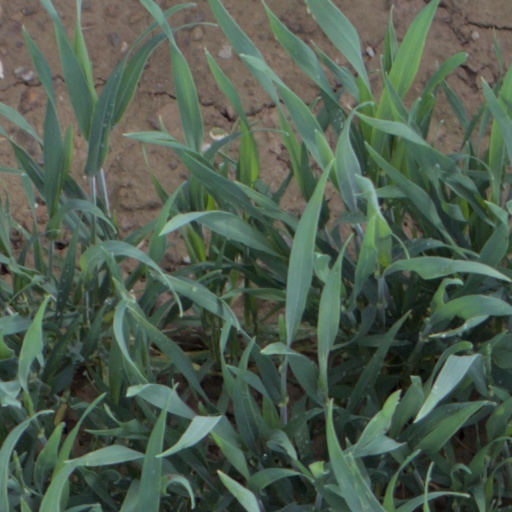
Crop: wheat